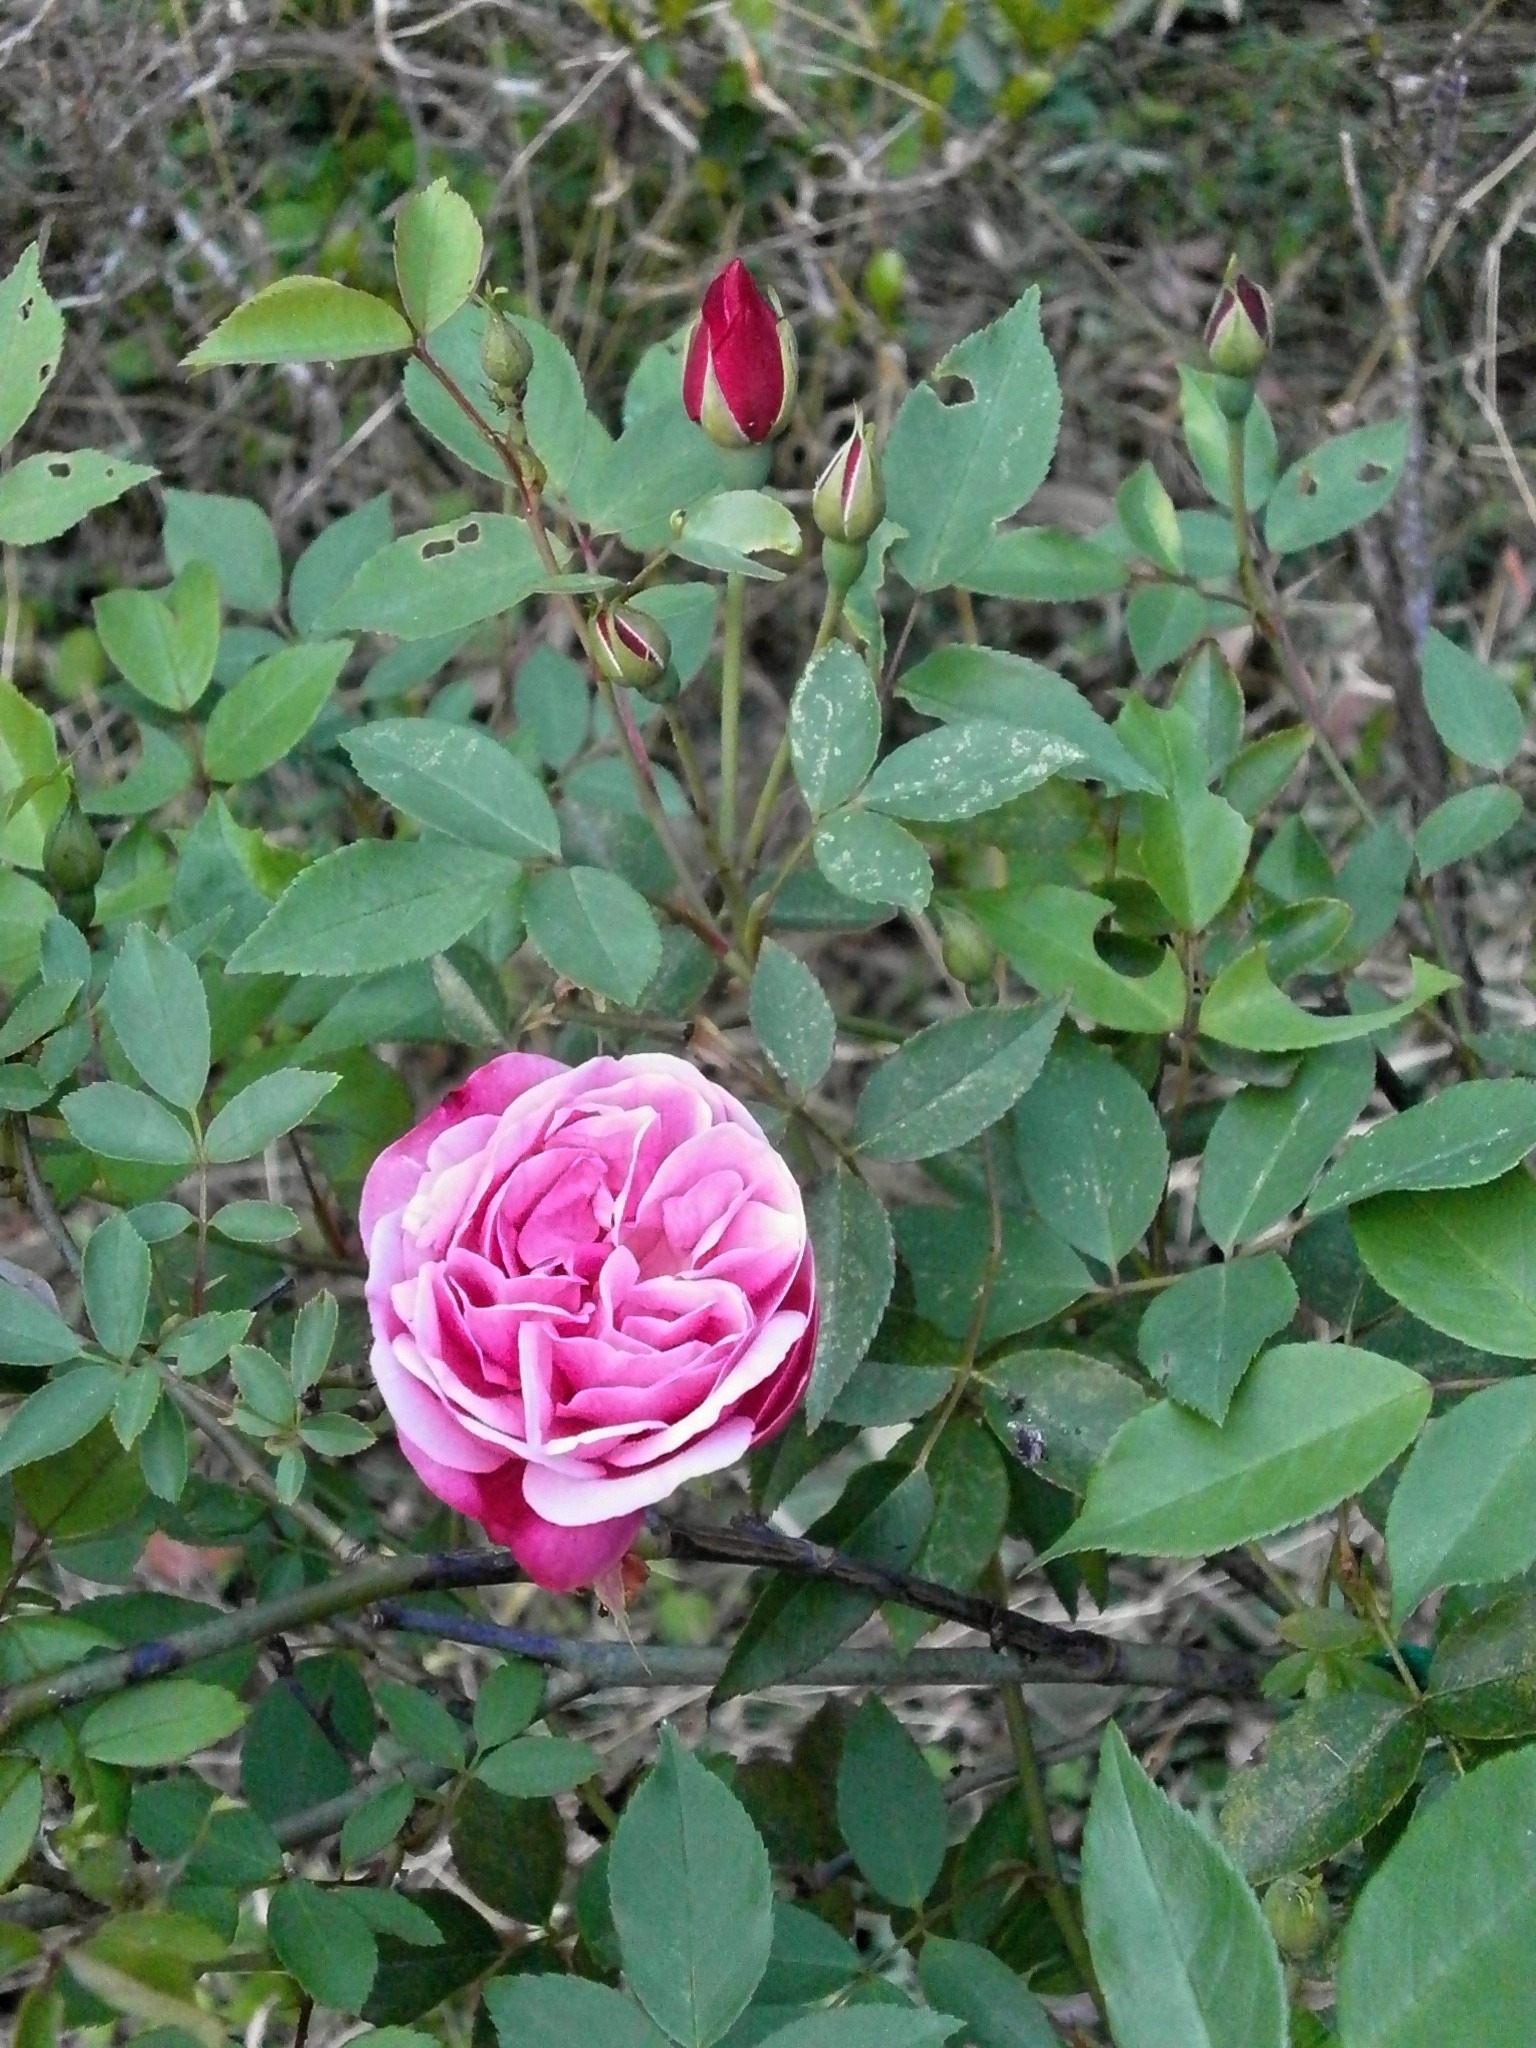
plant, flower, rose, botany, flora, shrub, pink flower, flowering plant, garden roses, rose family, four seasons rose, land plant